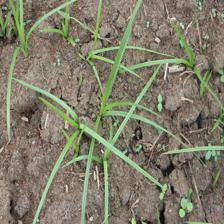
Label: Grass